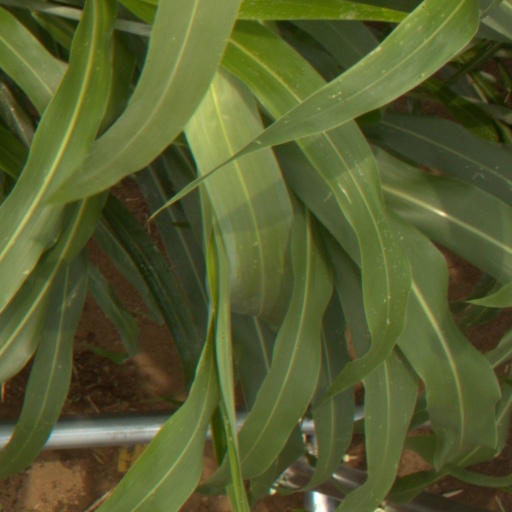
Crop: sorghum